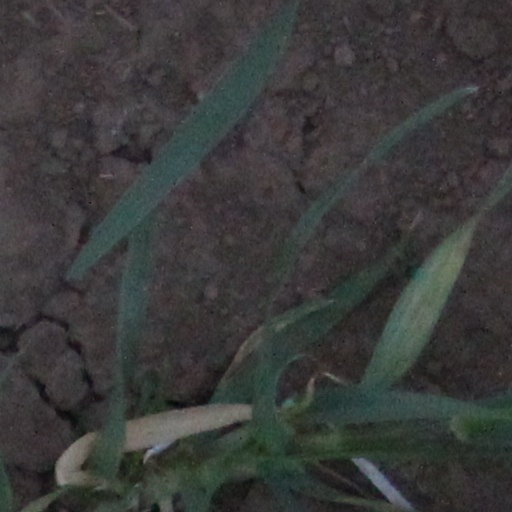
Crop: wheat